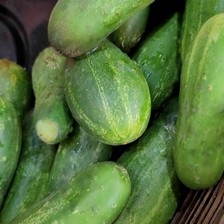
Label: cucumber